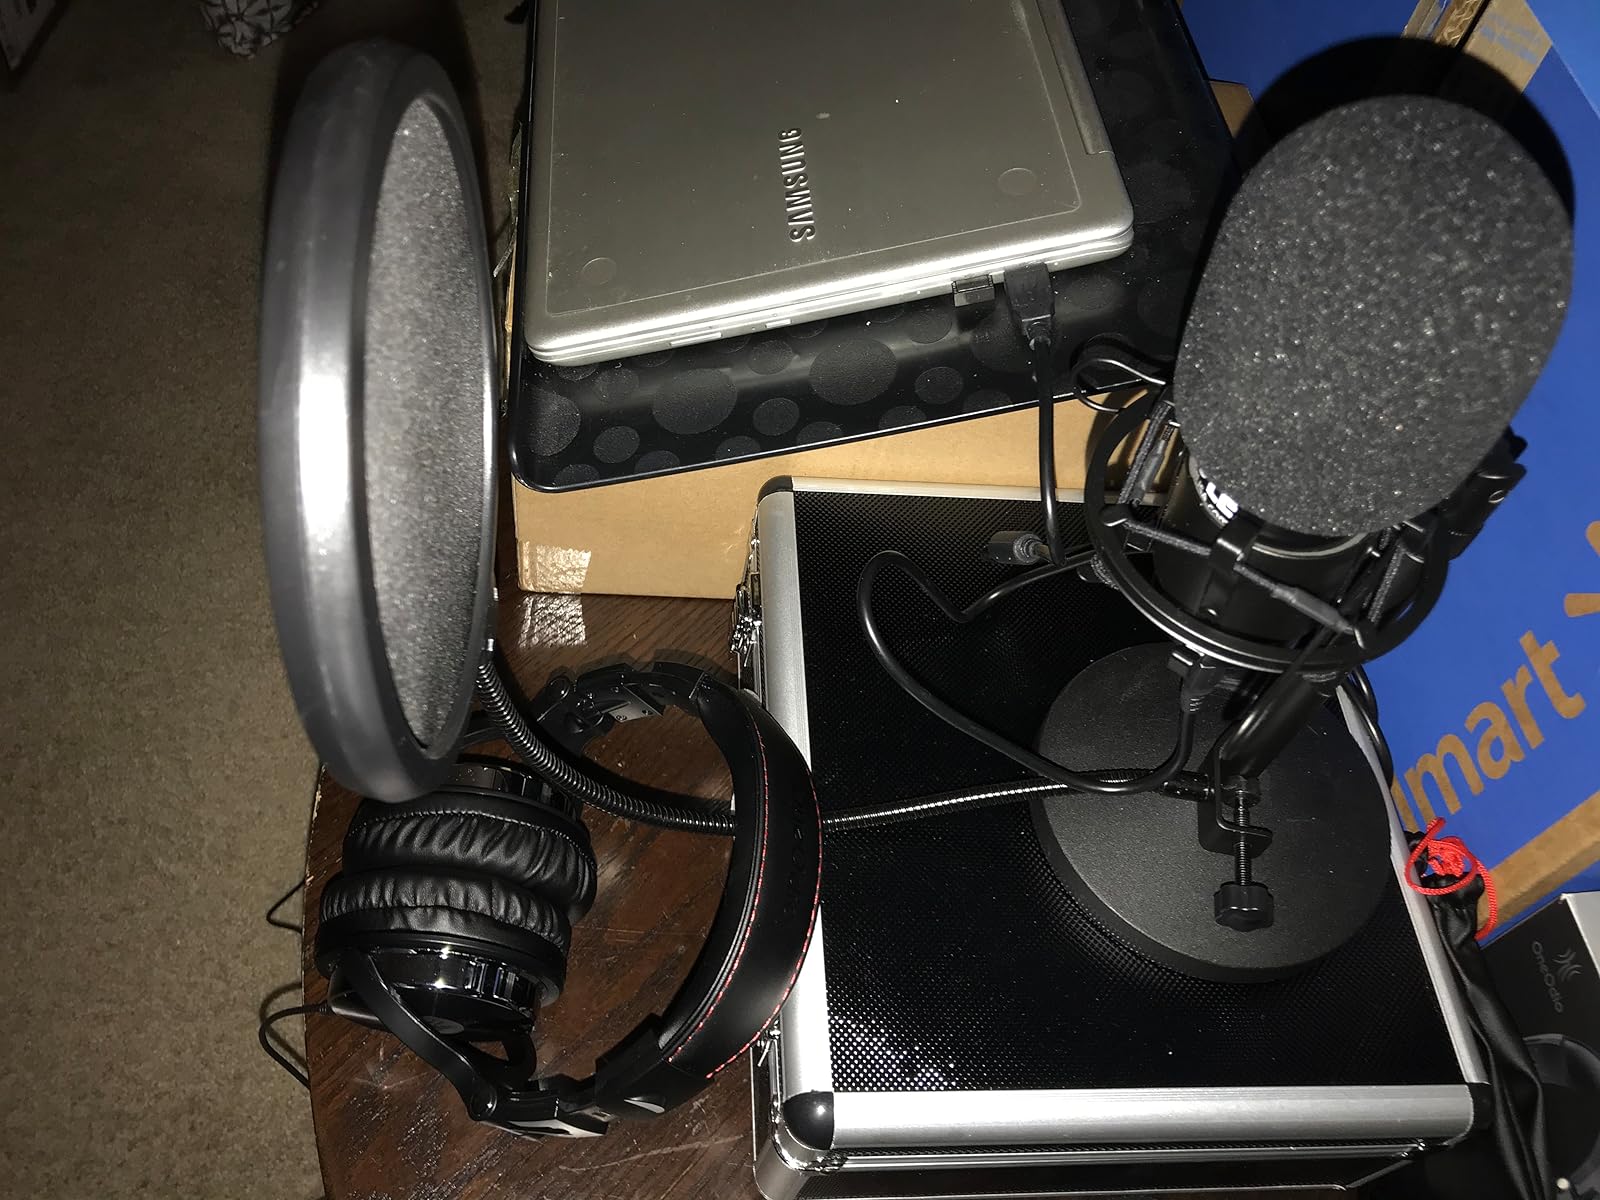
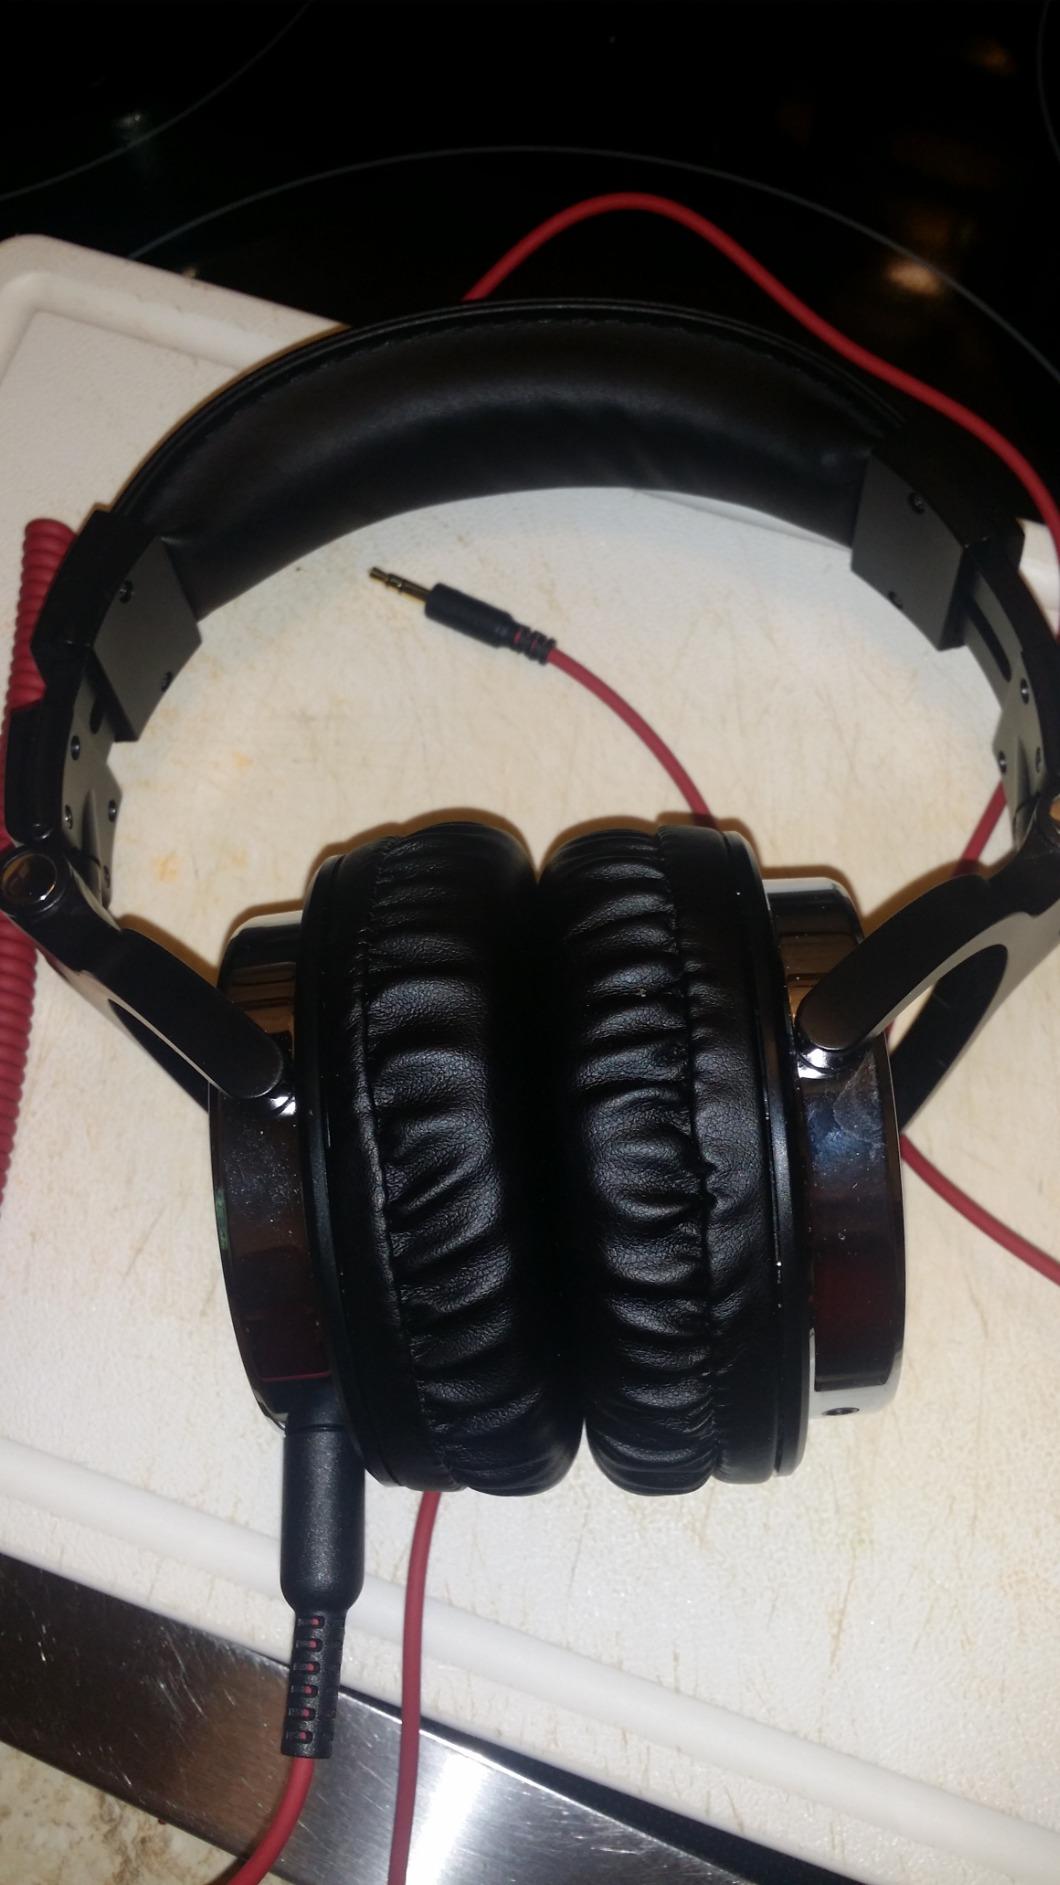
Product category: headphones
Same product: yes